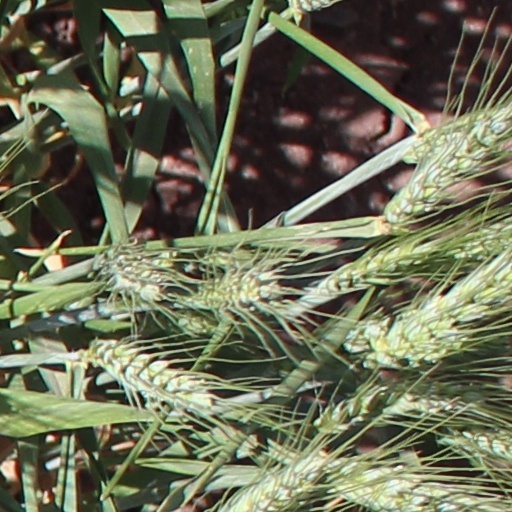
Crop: wheat